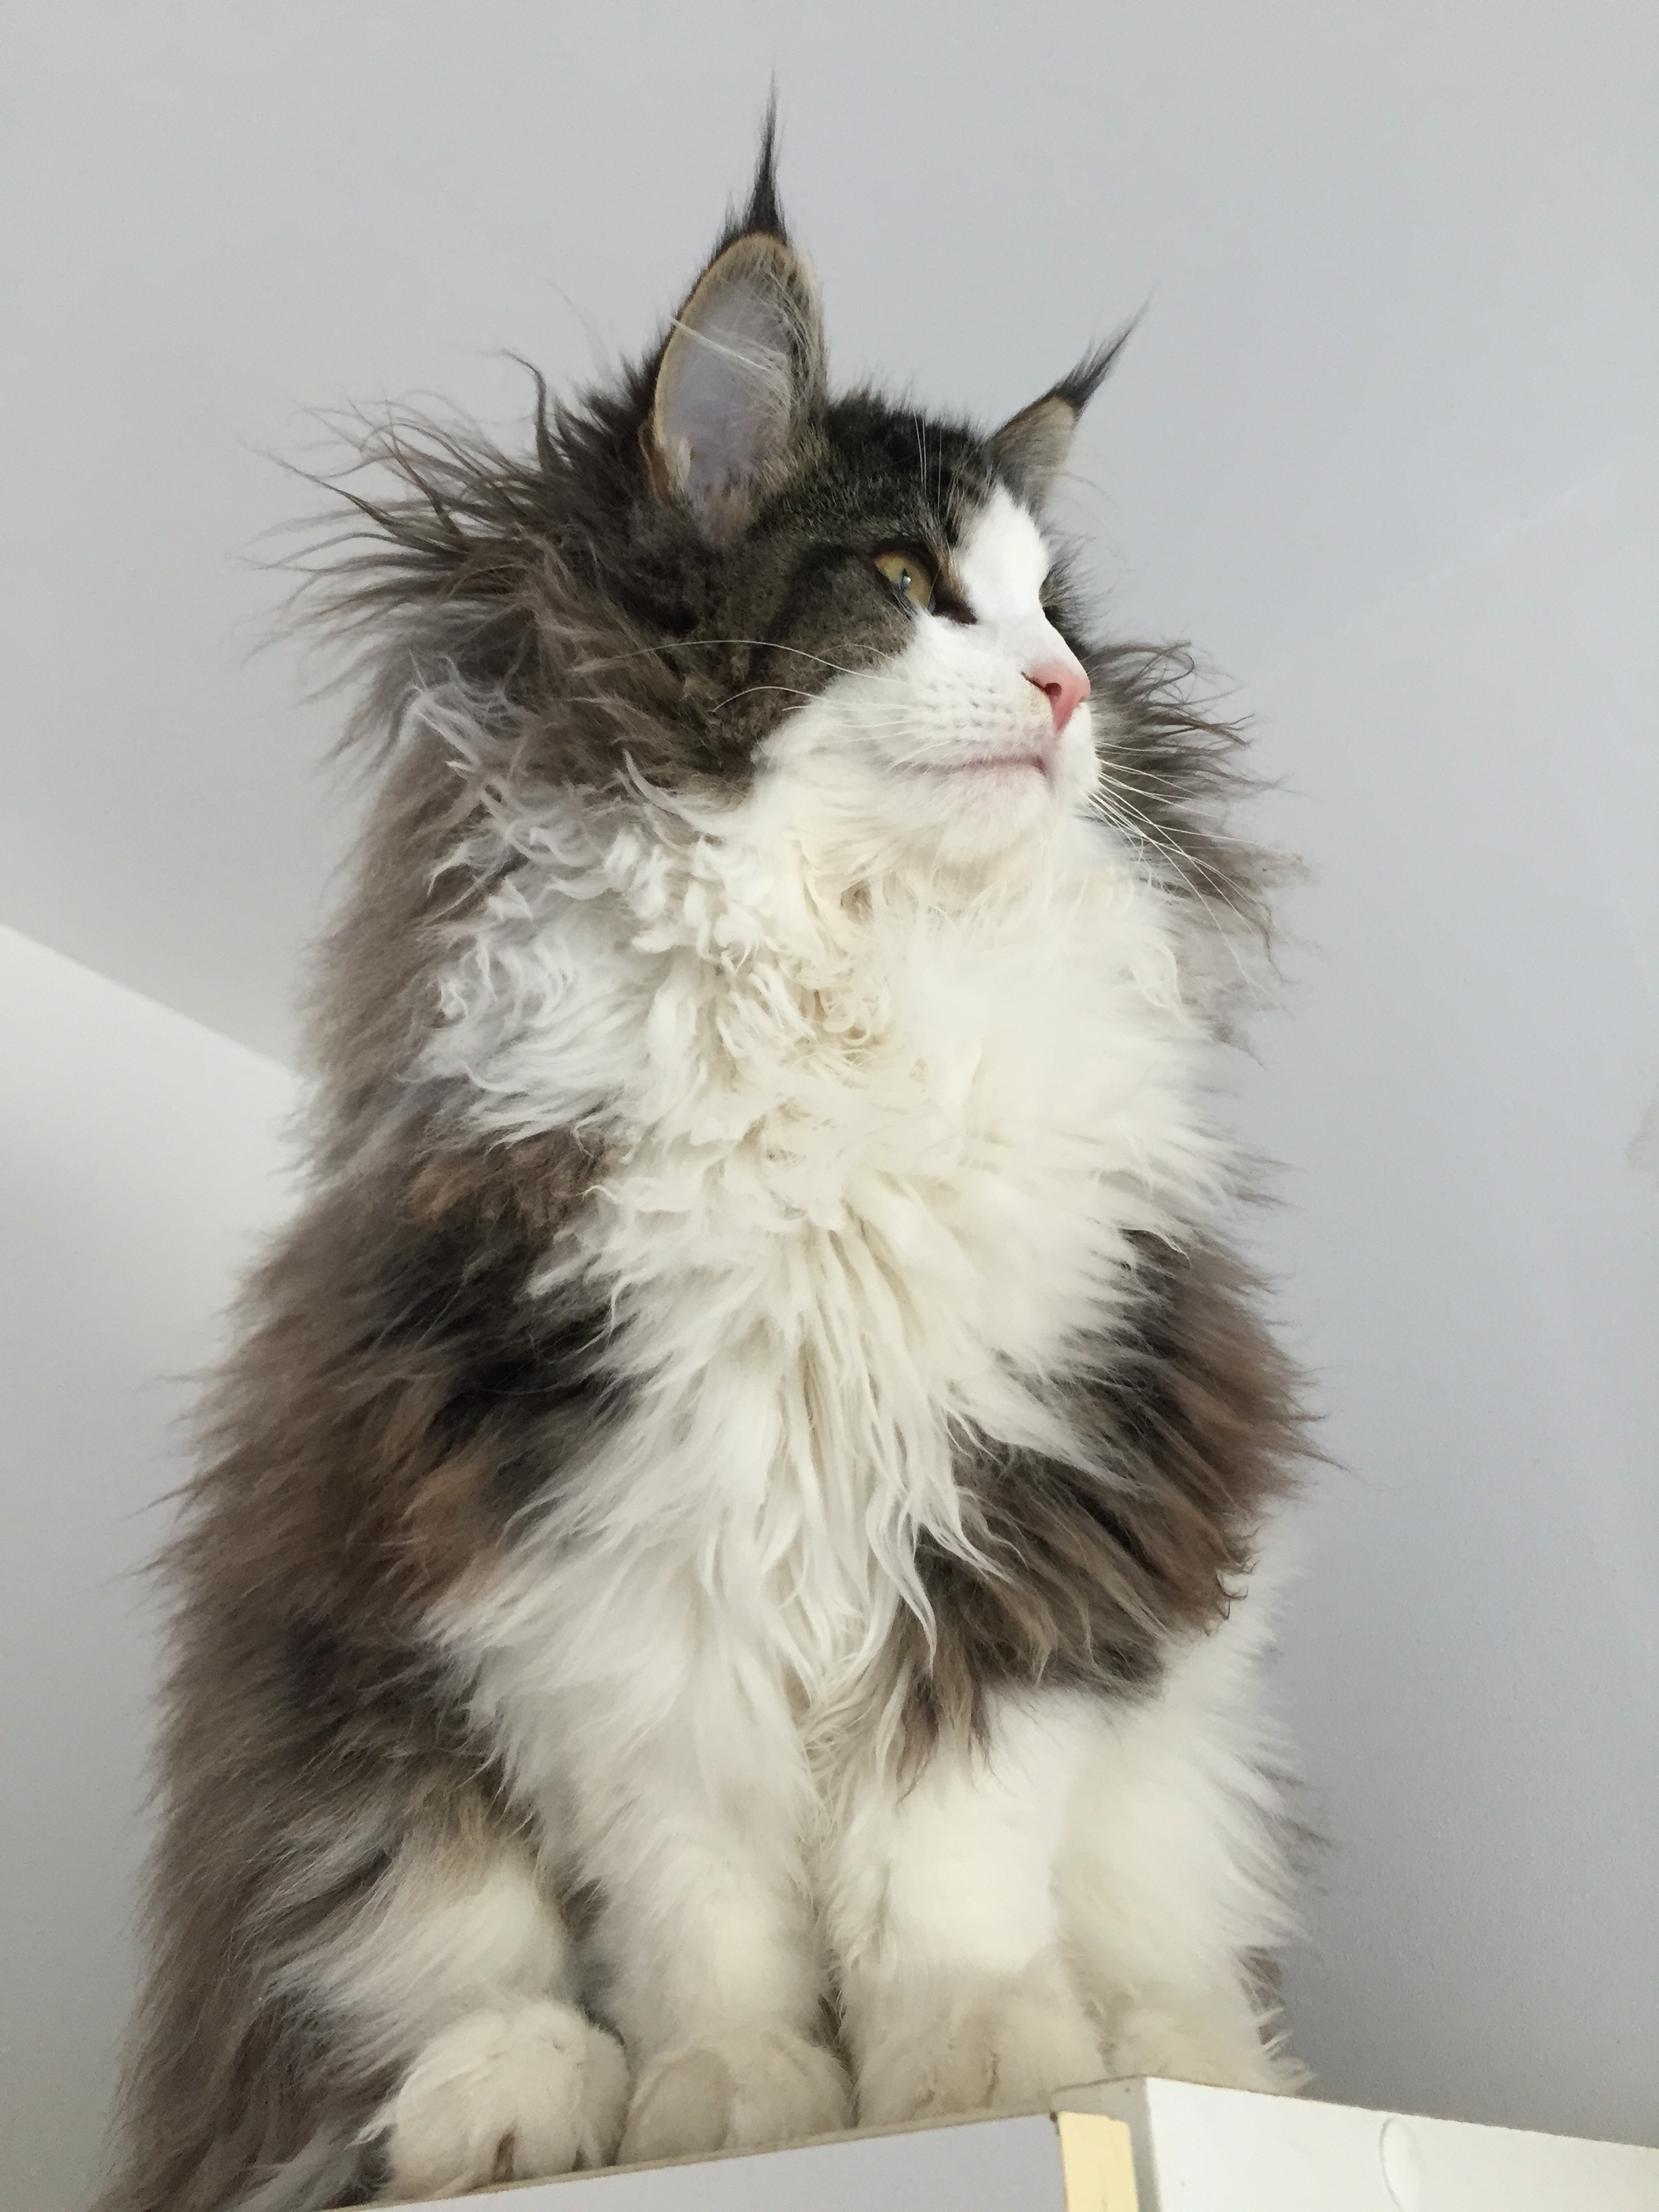
chat, norv gien, gris, blanc, poils longs, pet, white, kitten, norwegian, animal, cat